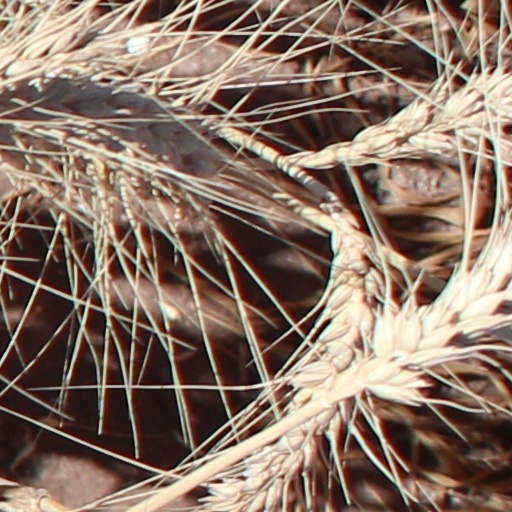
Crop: wheat